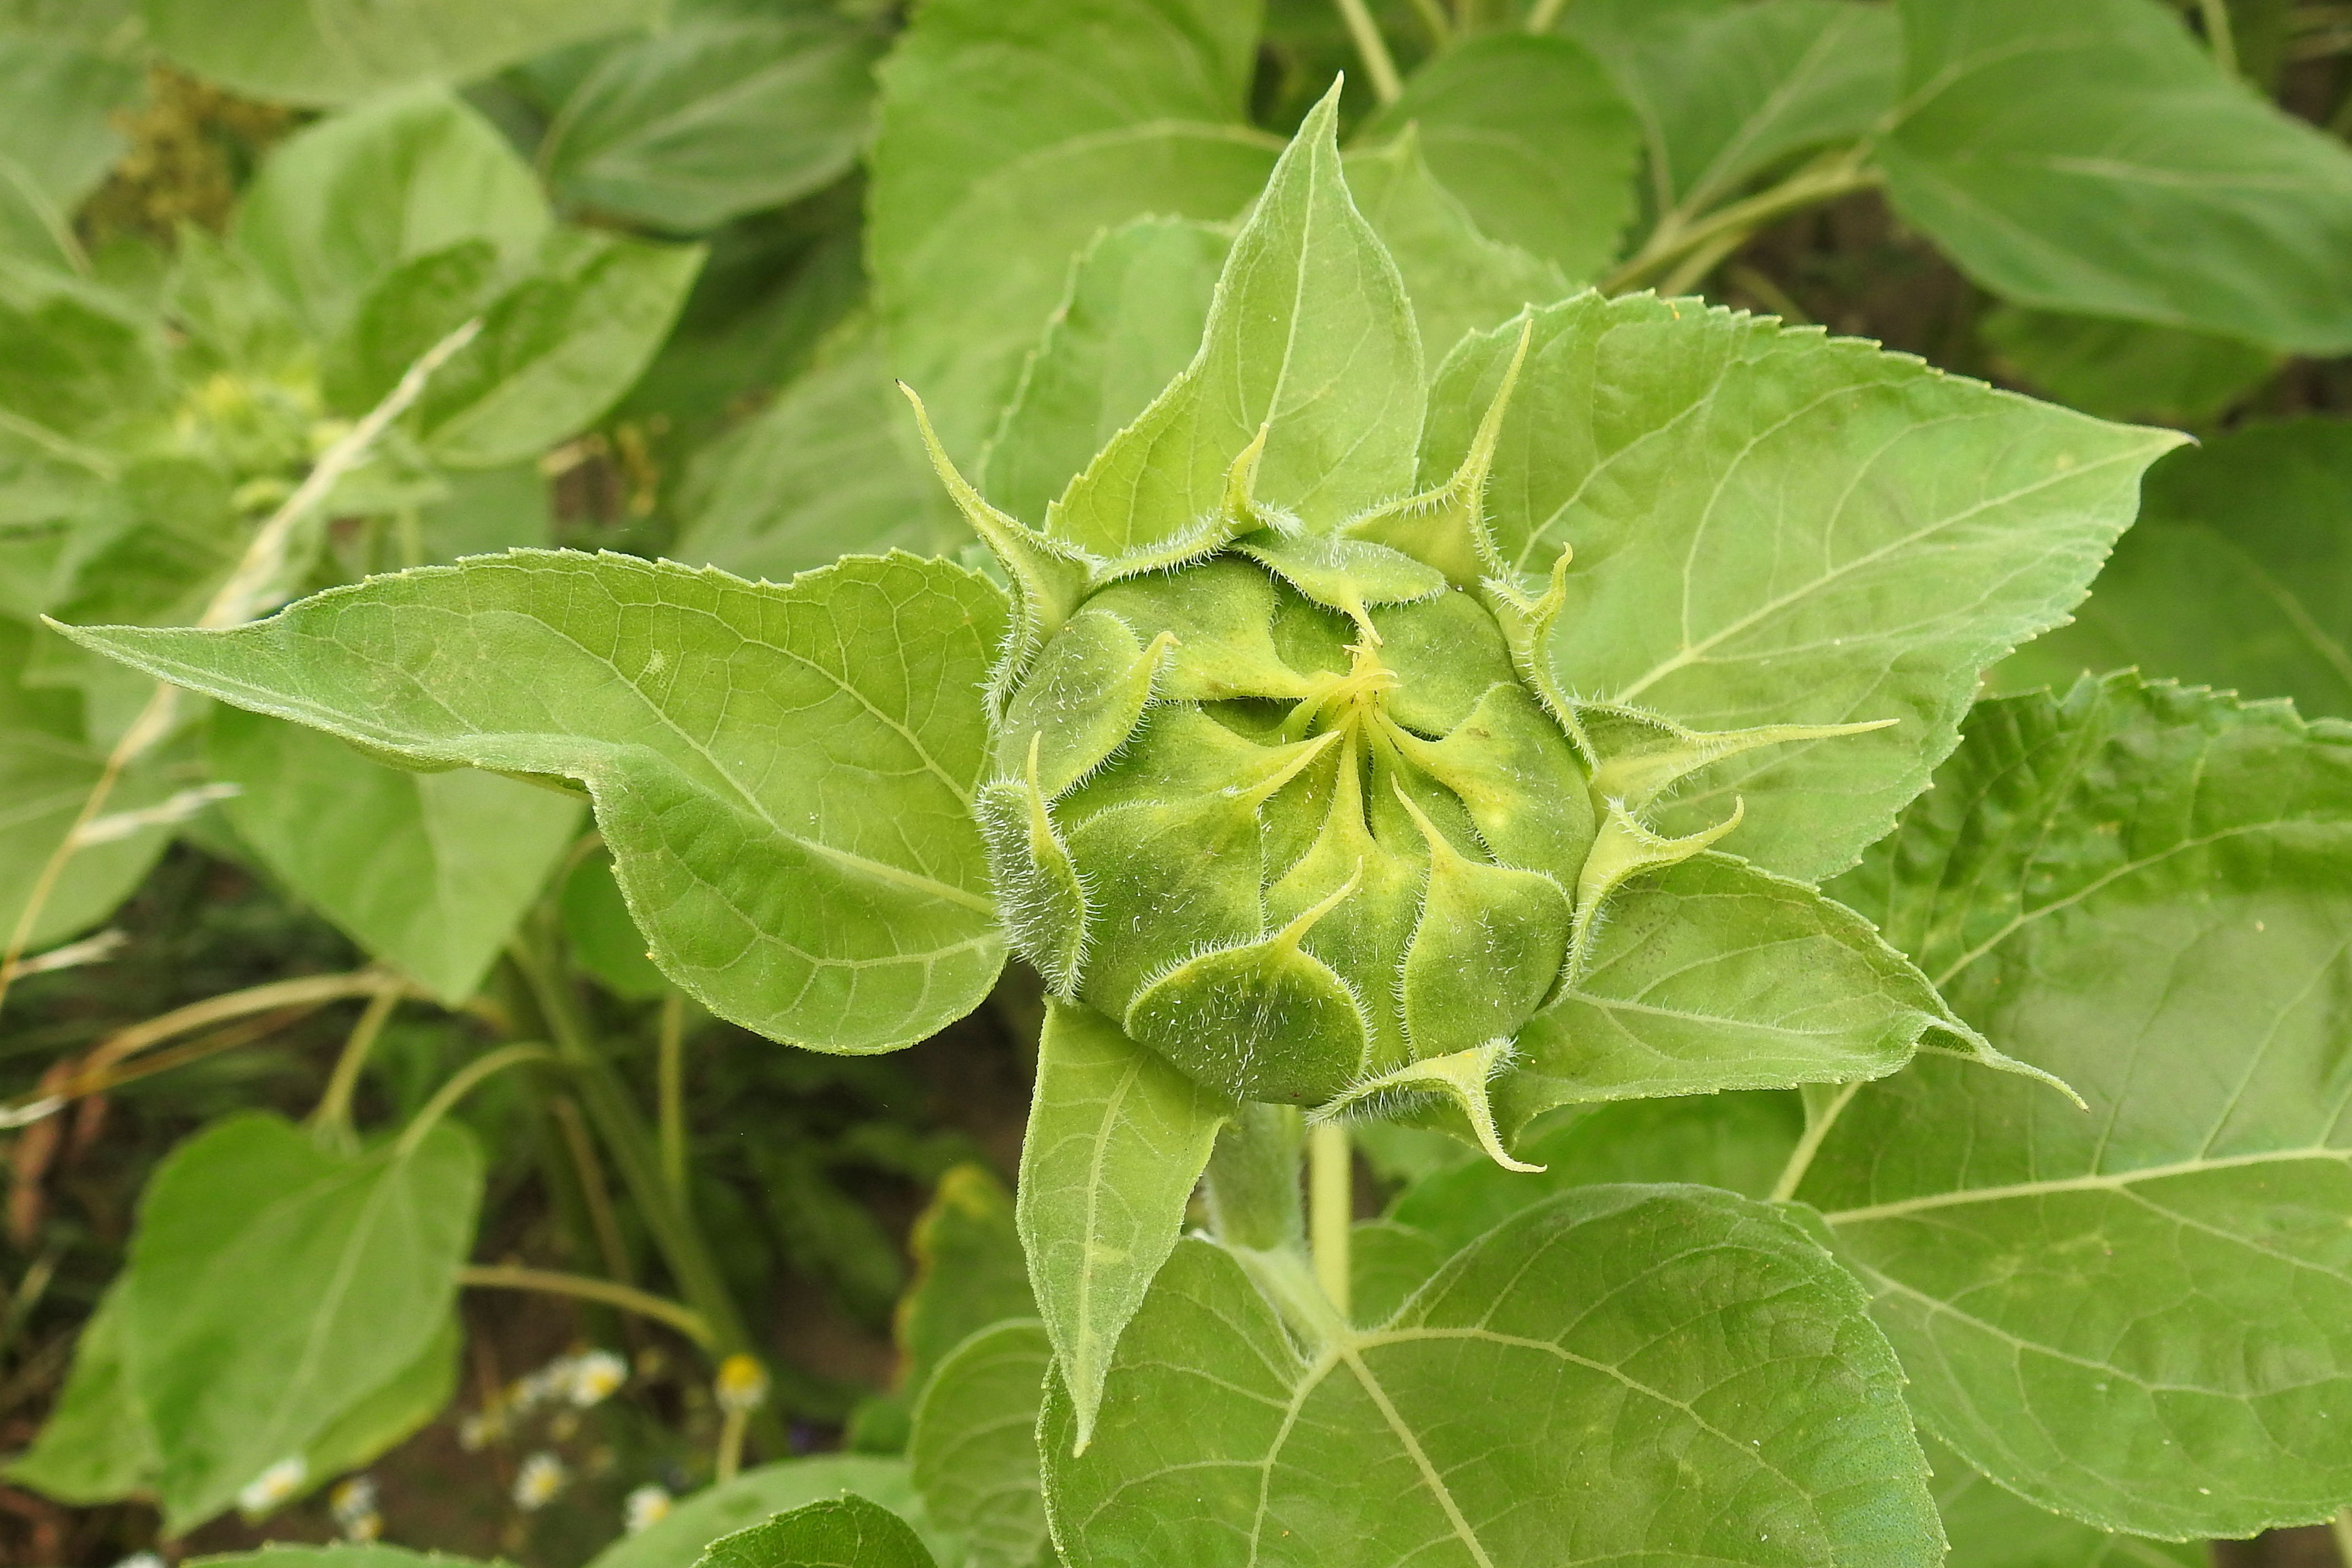
plant, leaf, flower, summer, food, green, herb, produce, vegetable, helianthus, sun flower, bud, flowering plant, annual plant, land plant